Military history of Canada

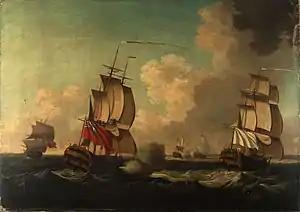
The Royal Navy capture French ships carrying war supplies to the Acadians and Mi'kmaq in June 1755

The ensuing Peace of Utrecht saw the French surrender substantial North American territory. This included returning Hudson Bay lands to the HBC and relinquishing claims to Newfoundland and Acadia, though retaining fishing rights in parts of Newfoundland. However, due to a dispute over the size of Acadia, the French maintained control over its western portion (present-day New Brunswick). The French also continued its relationship with the Abenaki and Mi'kmaq in Acadia and encouraged them to attack the British. After the conflict, the French built the Fortress of Louisbourg to protect its remaining Acadian settlements on Île-Royale and Île Saint-Jean, while the British quickly built new outposts to secure its Acadian holdings.